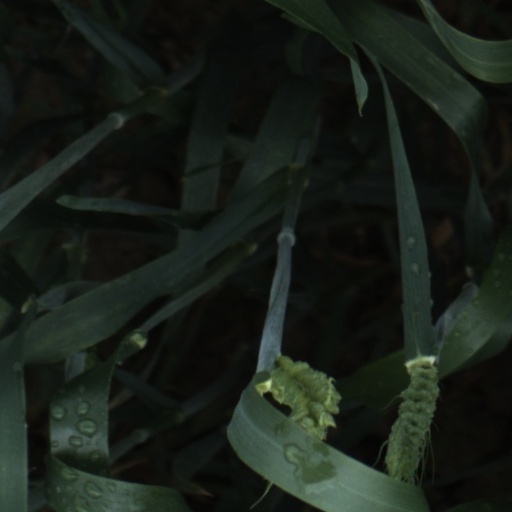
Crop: wheat